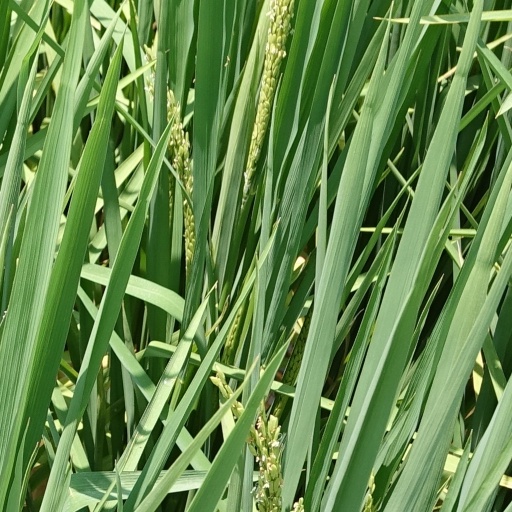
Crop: rice